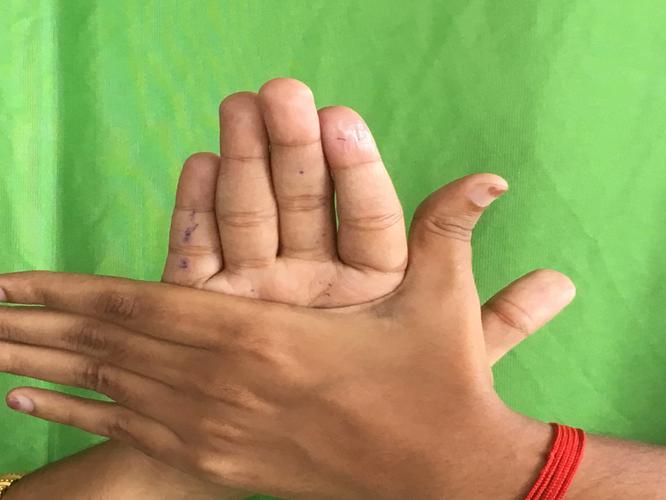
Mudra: Chakra
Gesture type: double_hand